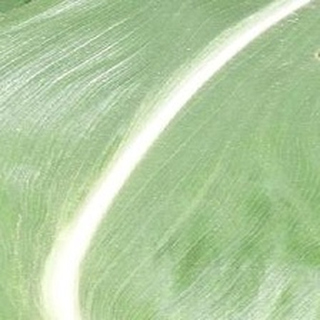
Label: healthy_corn